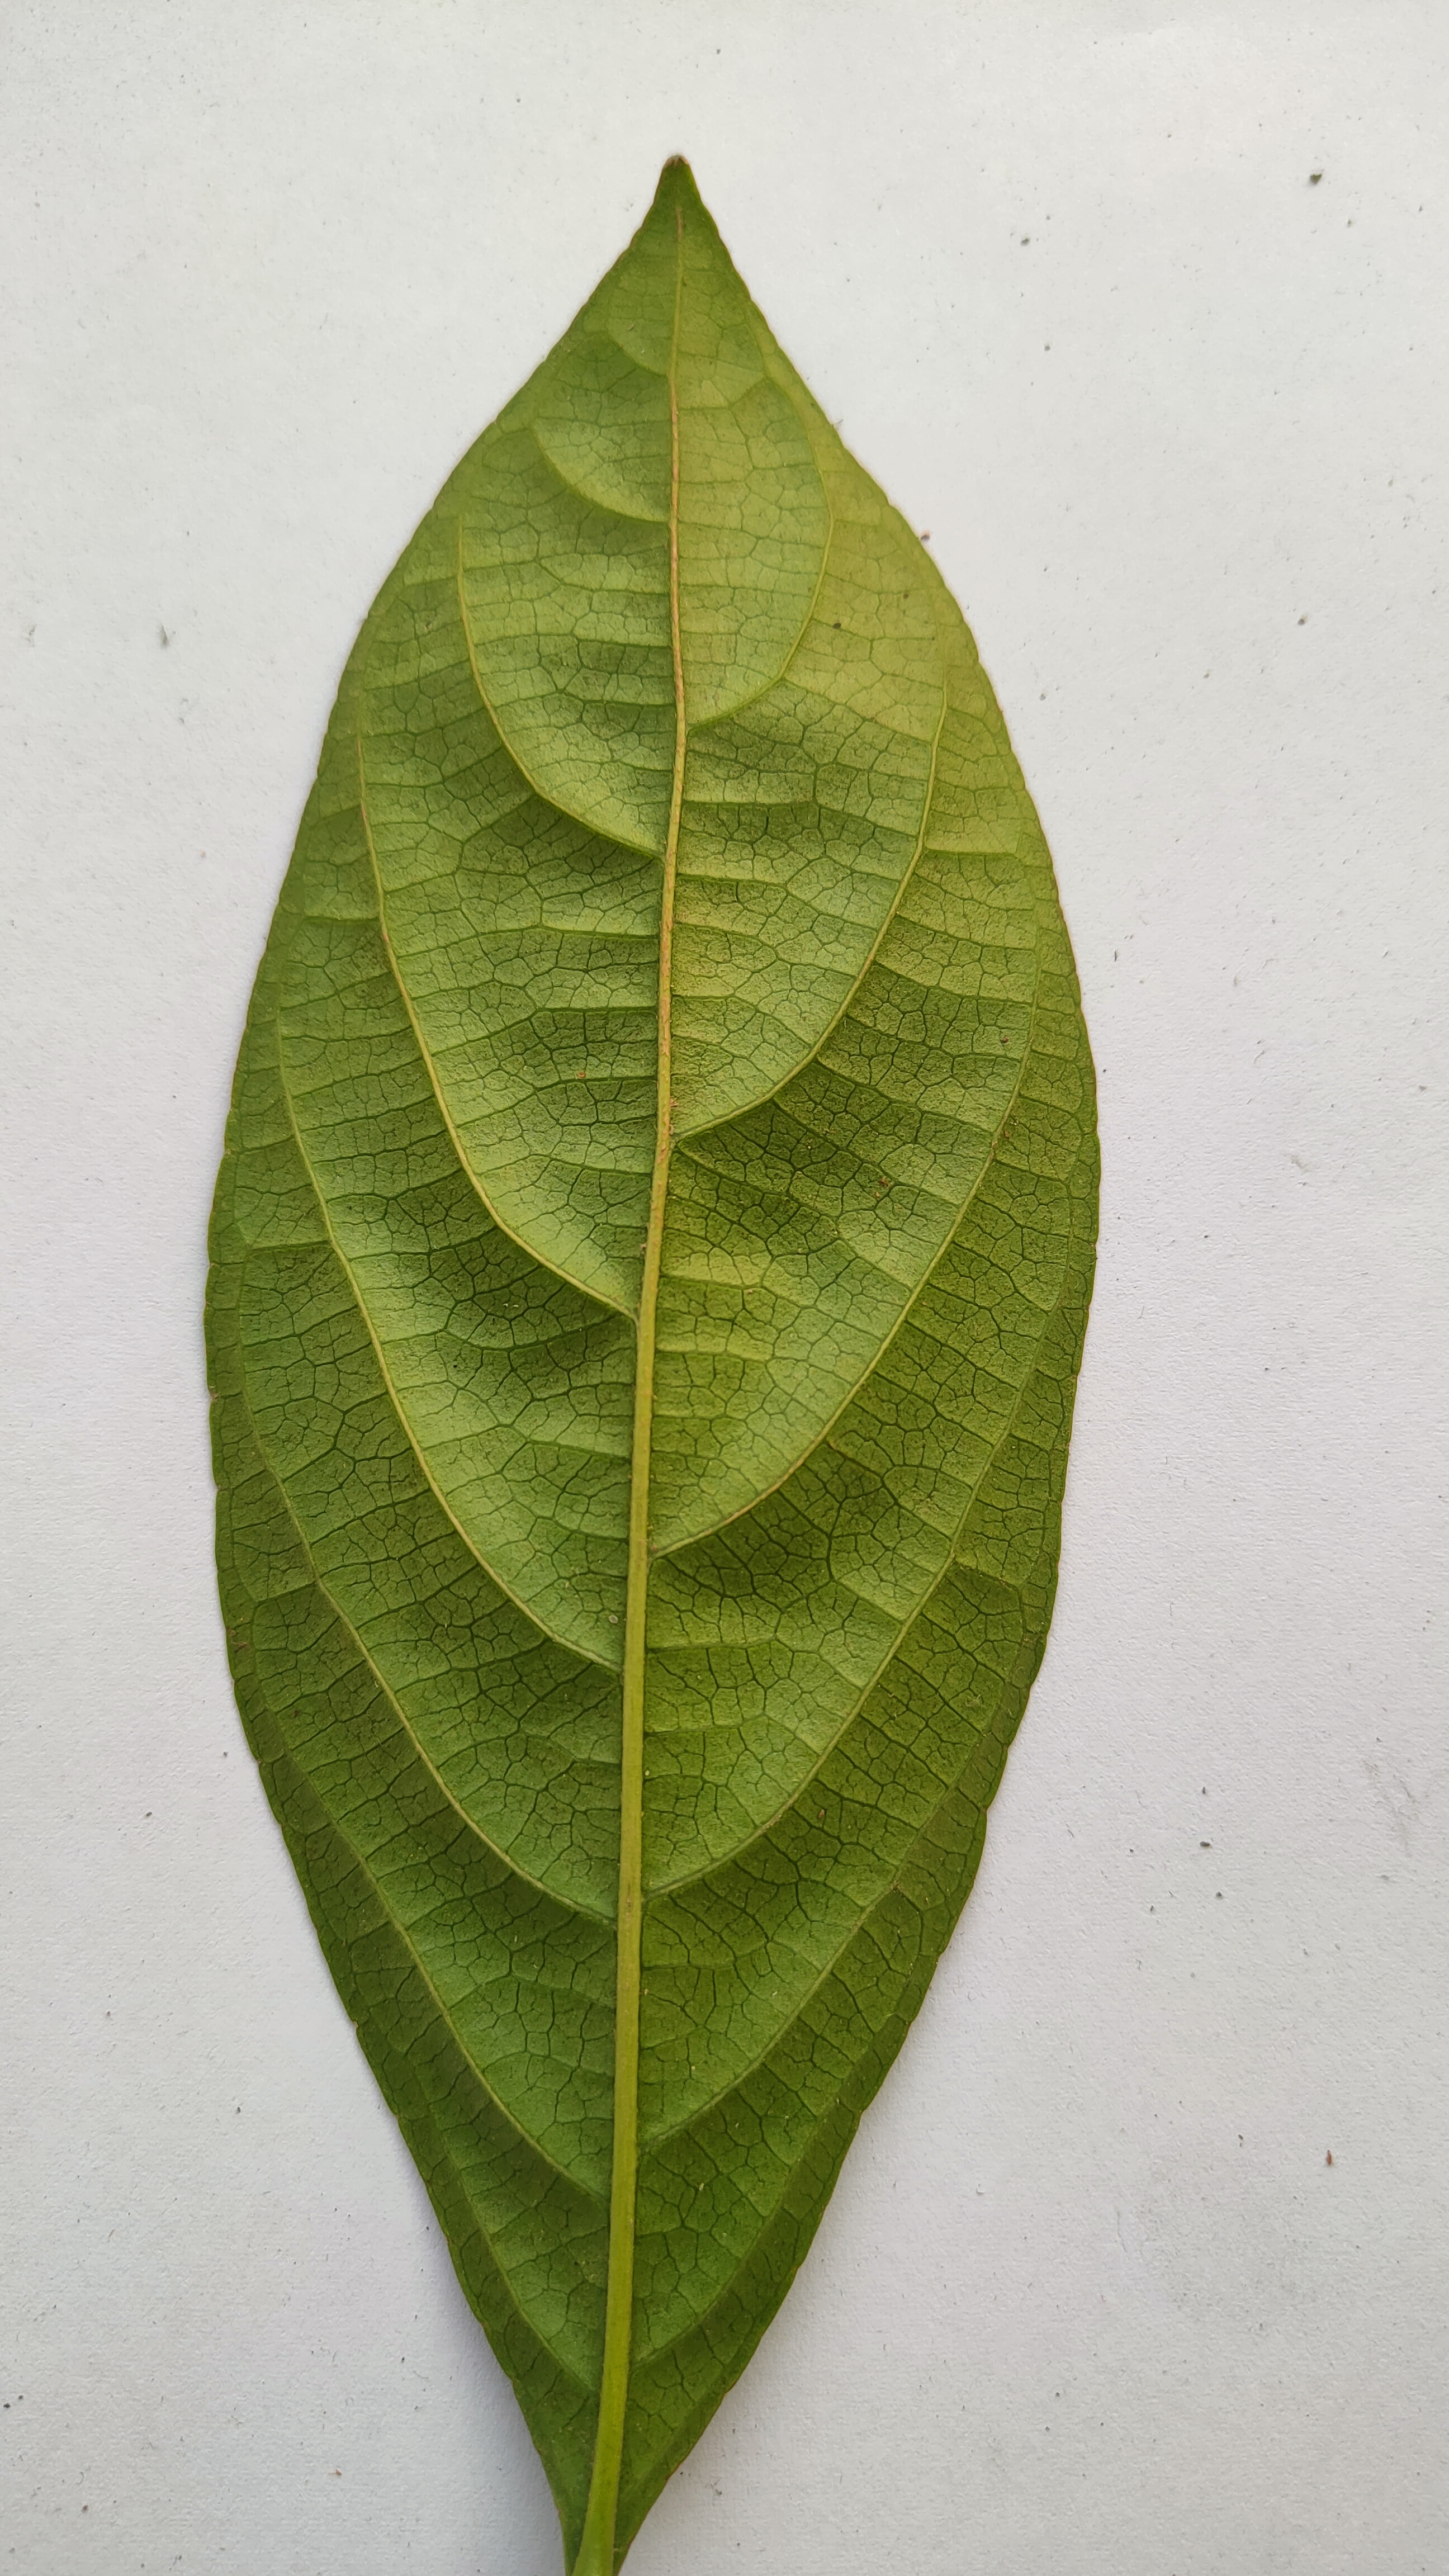
Leaf variety: Lotkon